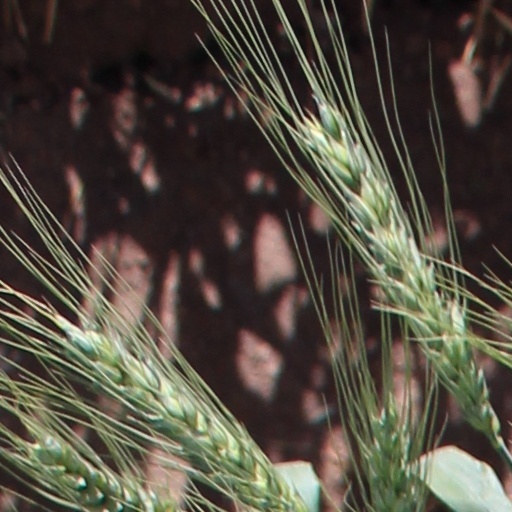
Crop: wheat